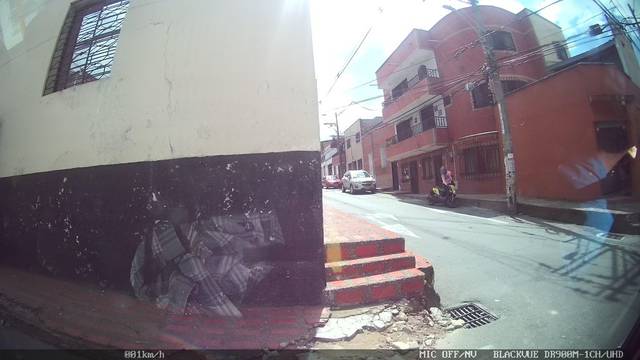
Region: Colombia
Coordinates: 6.241, -75.557